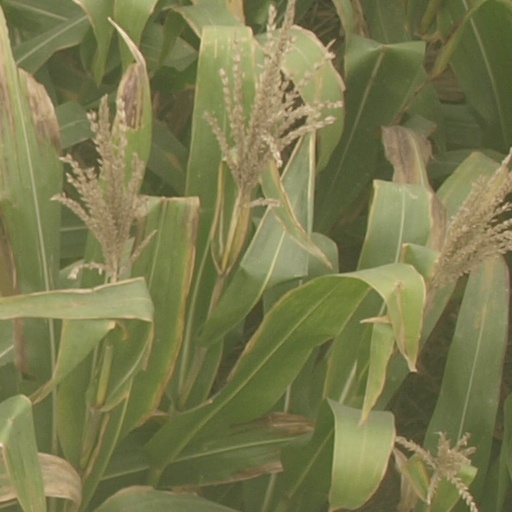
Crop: maize; corn